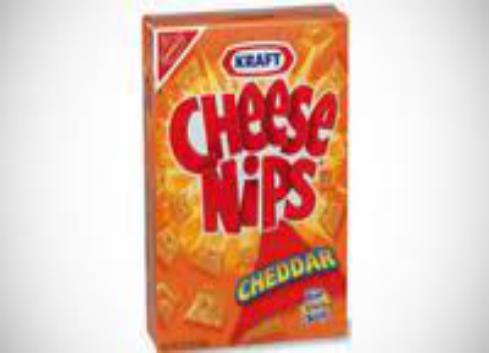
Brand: Cheese Nips
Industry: Food